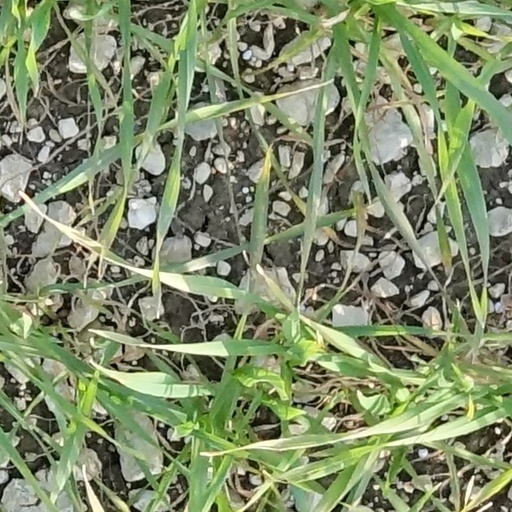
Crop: wheat